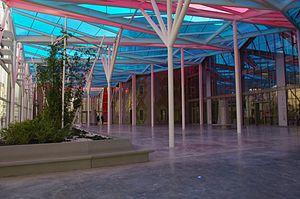
Galerie Artem
La rue du Sergent-Blandan est une voie sise dans le sud-ouest de la commune de Nancy, au sein du département de Meurthe-et-Moselle, en région Lorraine.
Artem est l'alliance pluridisciplinaire et interuniversitaire unissant trois grandes écoles nancéiennes afin de développer une pédagogie et des projets communs : l'École nationale supérieure d'art et de design de Nancy pour l'art, ICN Business School pour le management et Mines Nancy pour la technologie.